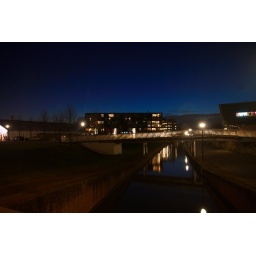
A building near to my home in Utrecht.